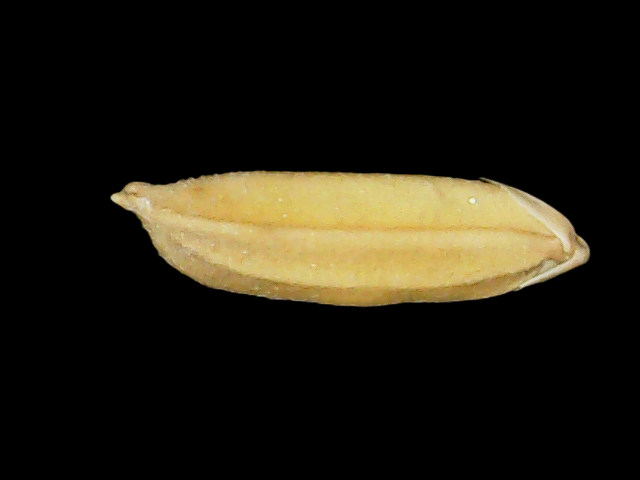
Rice variety: Binadhan24